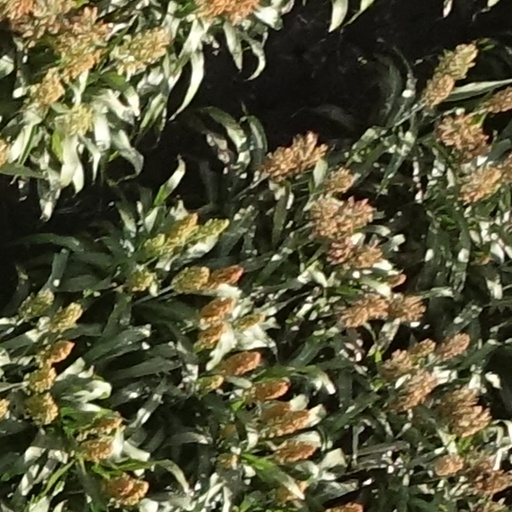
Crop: sorghum